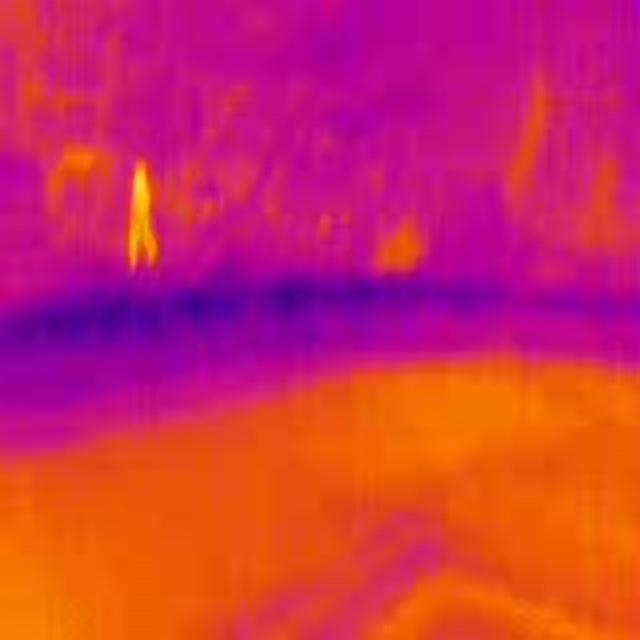
Detected objects:
label: person